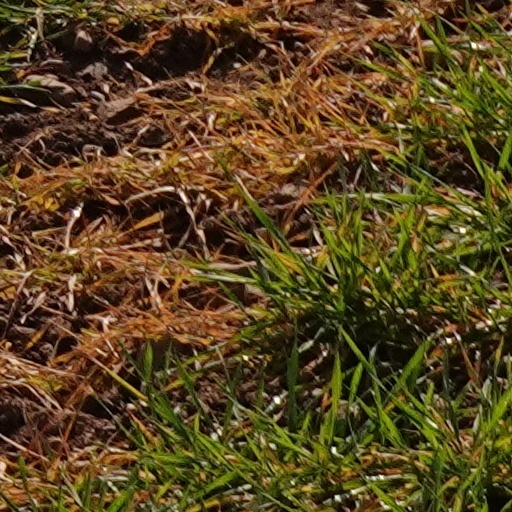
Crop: wheat